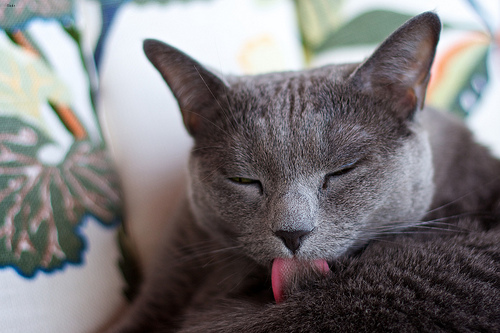
Breed: russian blue